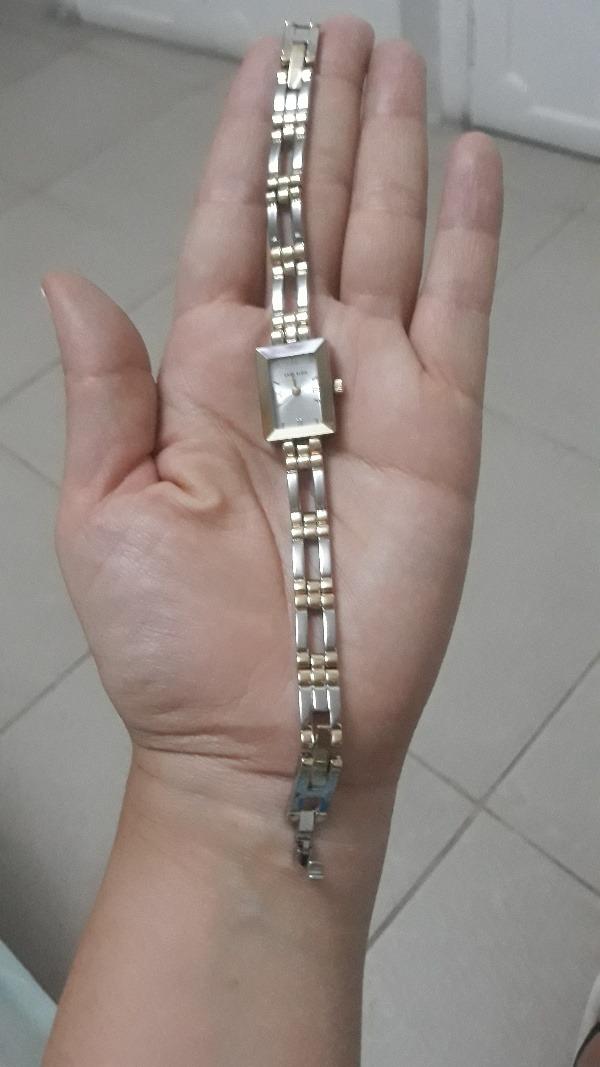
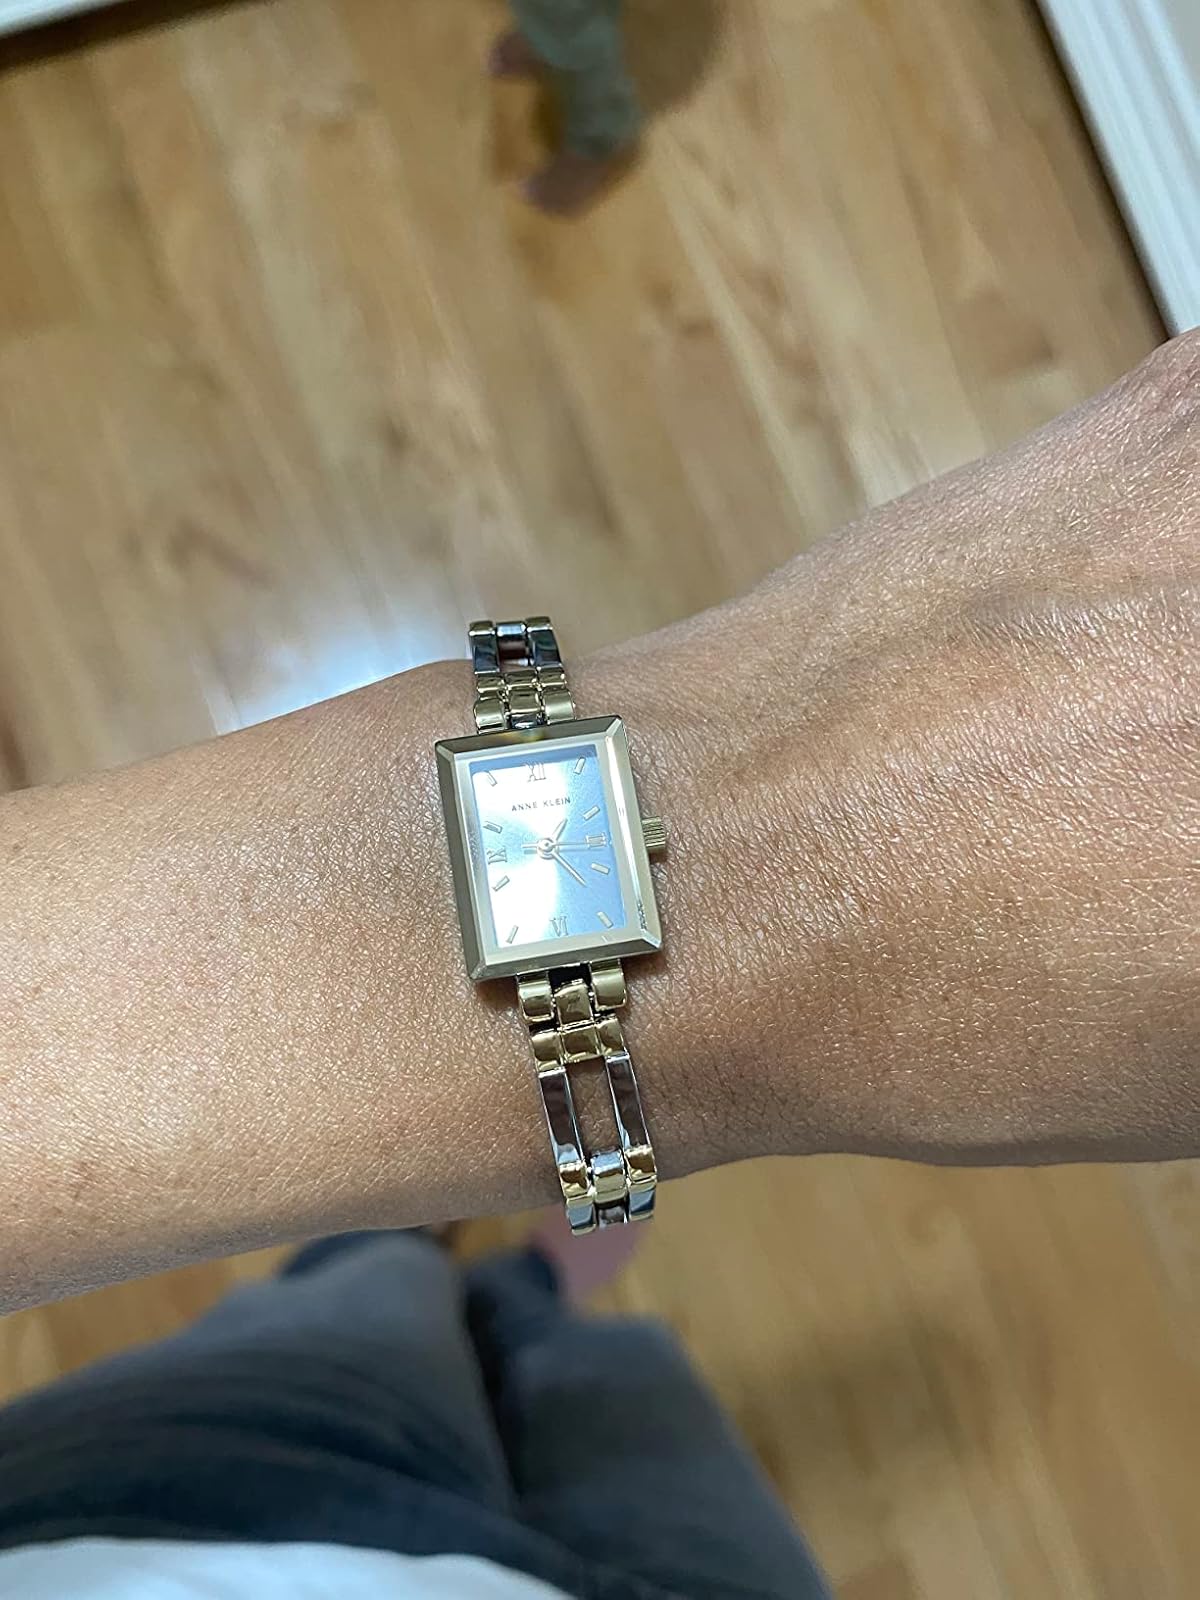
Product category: accessories_watch
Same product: yes